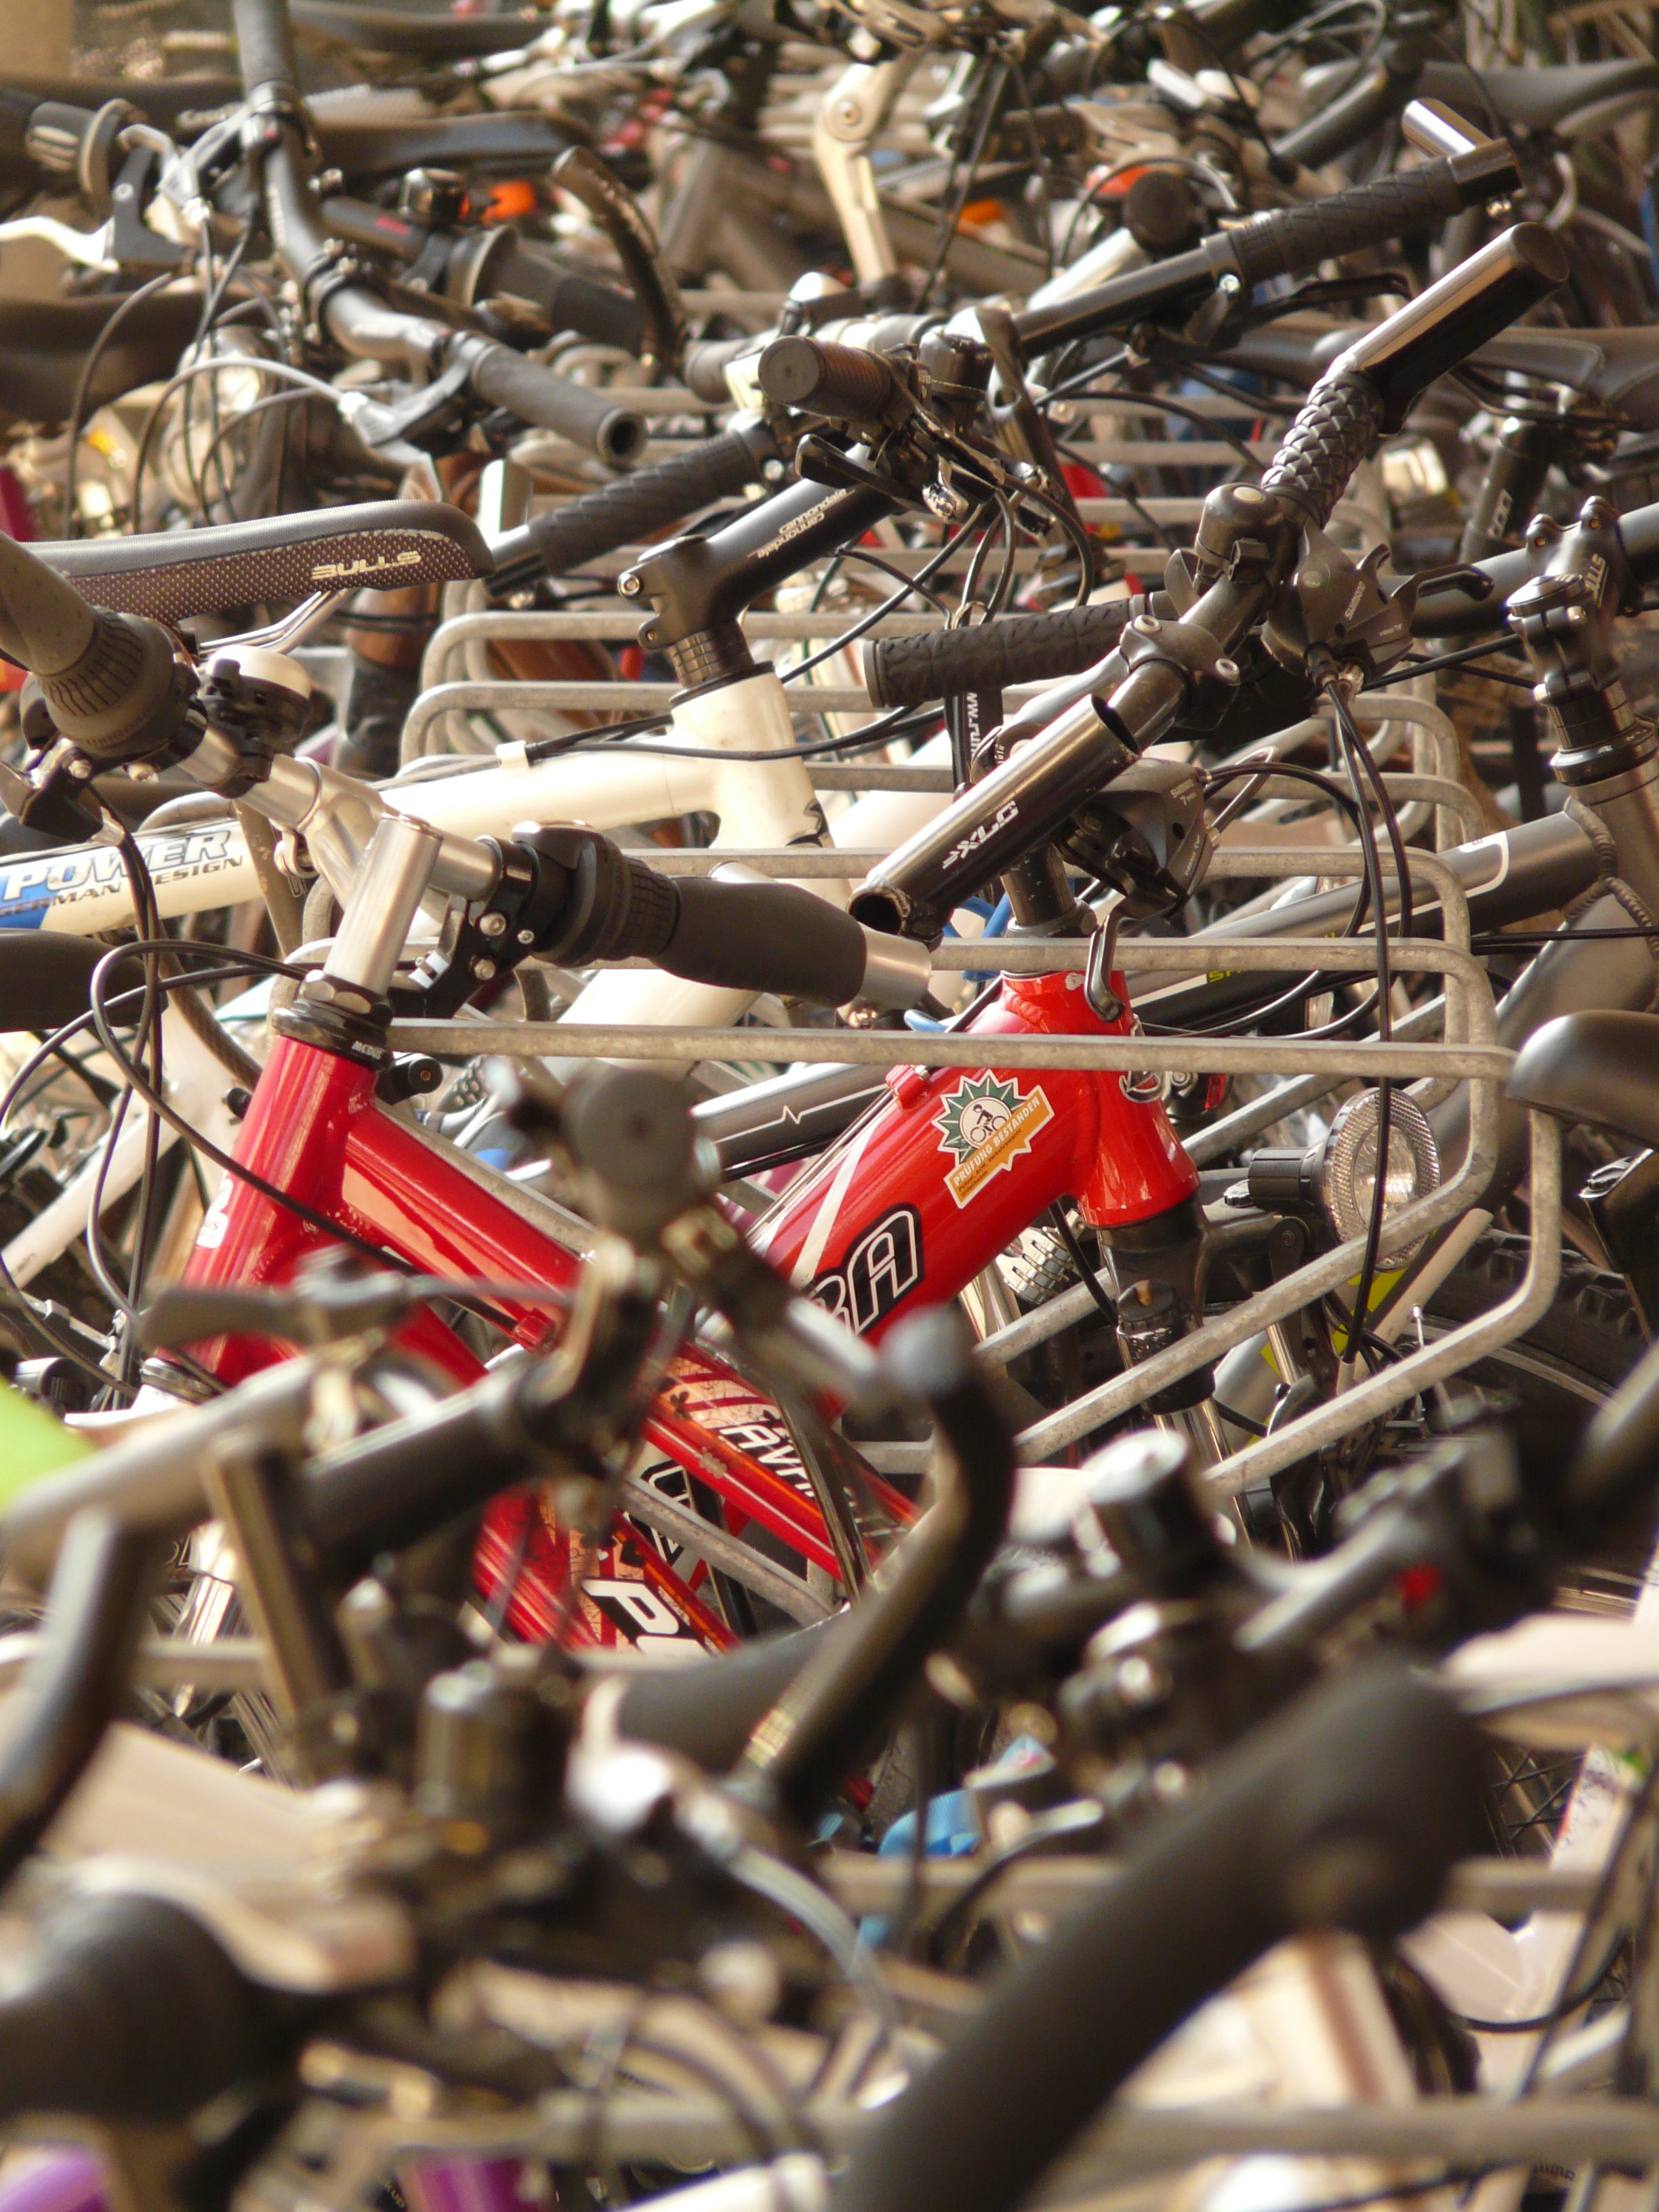
traffic, wheel, bike, crowd, vehicle, variety, mountain bike, bicycles, handlebars, scrap, mass, quantitative, firearm